Cafayate Department

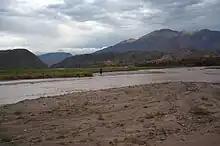
Las Juntas

The Department is known for its vineyards. Cafayate has other tourist sites such as an 18th-century mill built by the Jesuits which is still used on occasion for the tourism trade.